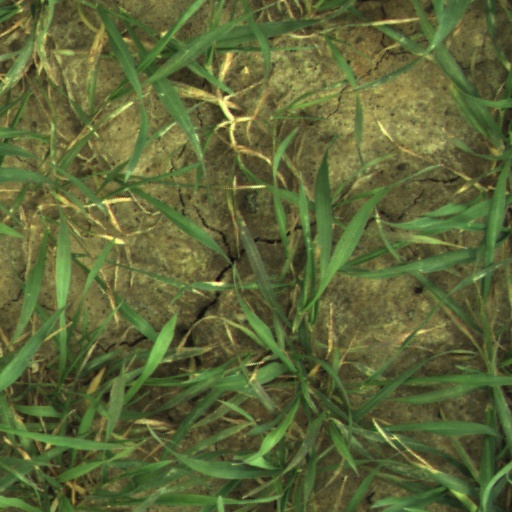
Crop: wheat